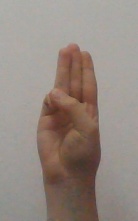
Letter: thaa